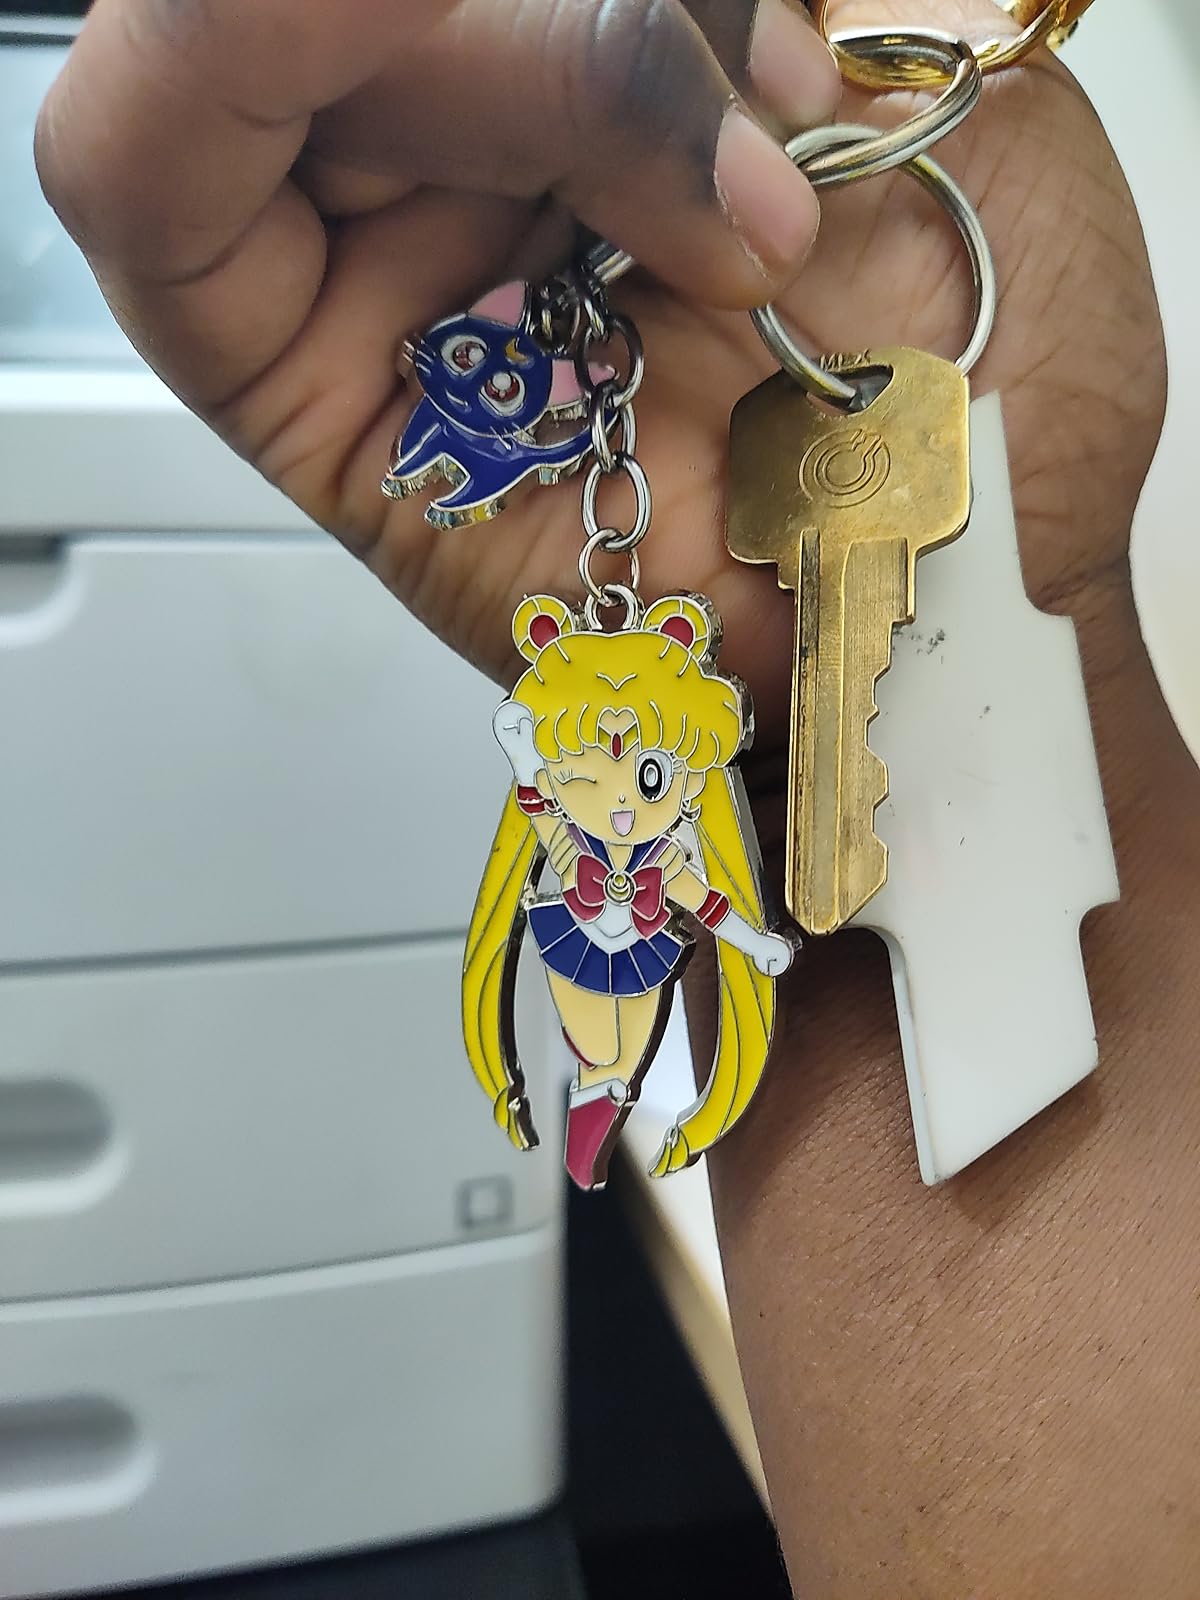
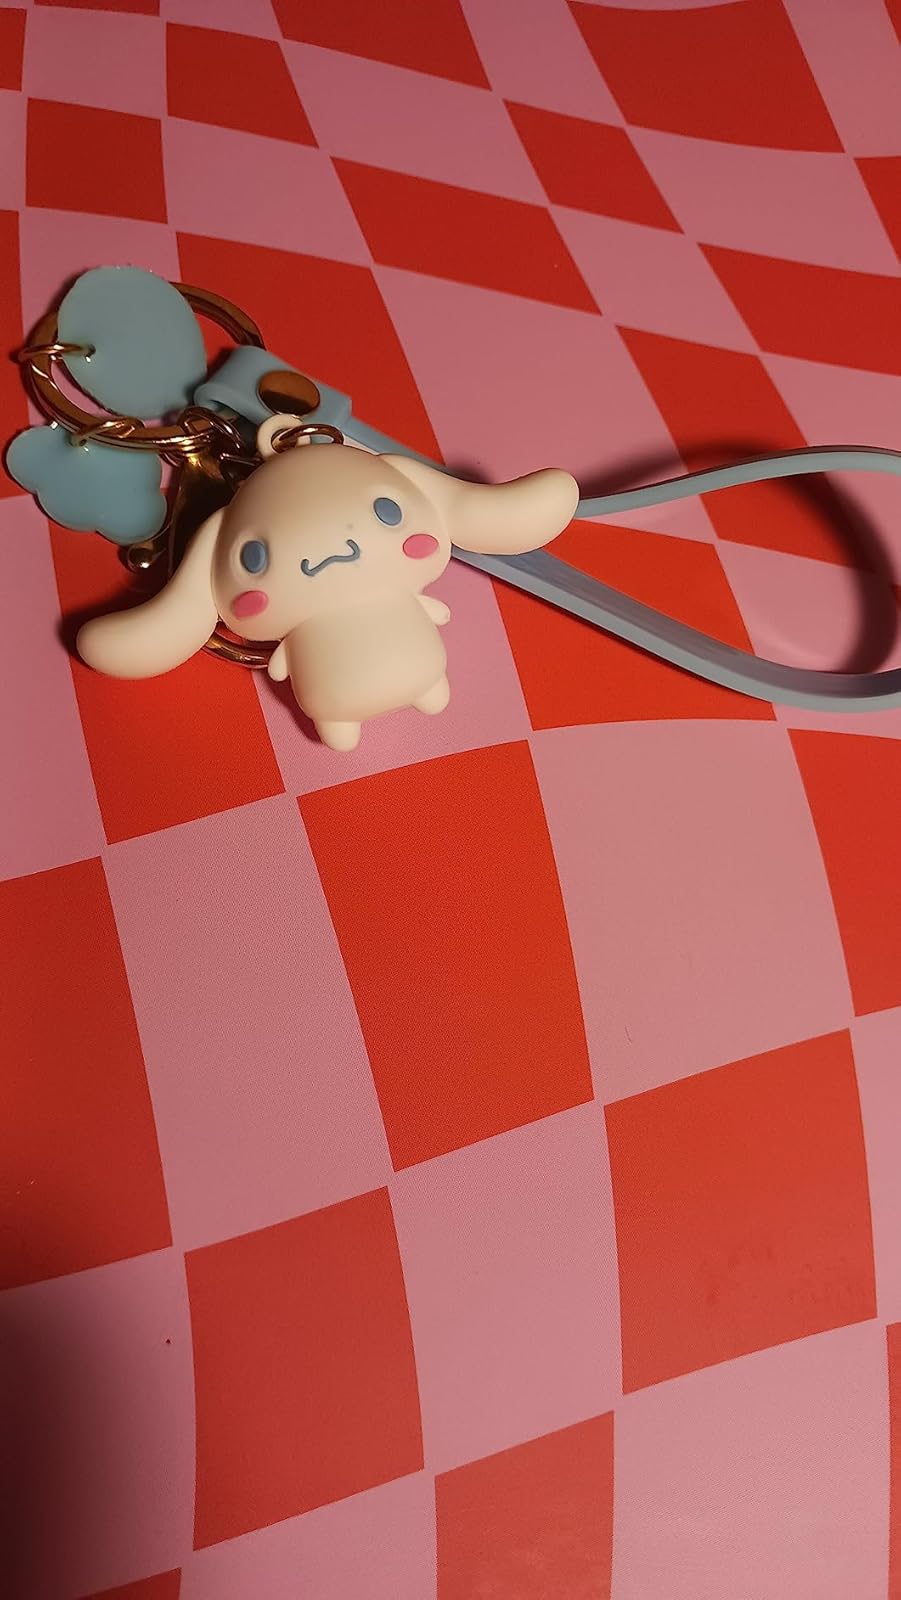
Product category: accessories_keychain
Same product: no